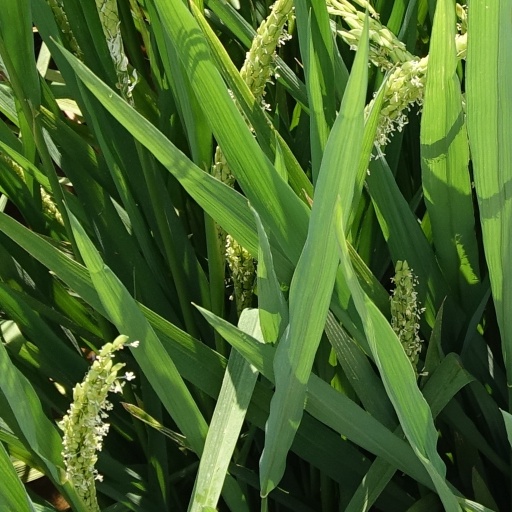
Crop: rice